South African Class GF 4-6-2+2-6-4

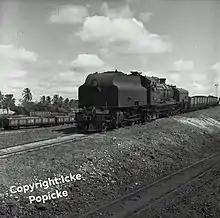
Gf 2420

Four of the Class GF, numbers 2370, 2419, 2420 and 2432, were sold to the "Caminhos de Ferro de Moçambique" where they were designated the Series 911, numbered in the range from 911 to 914.